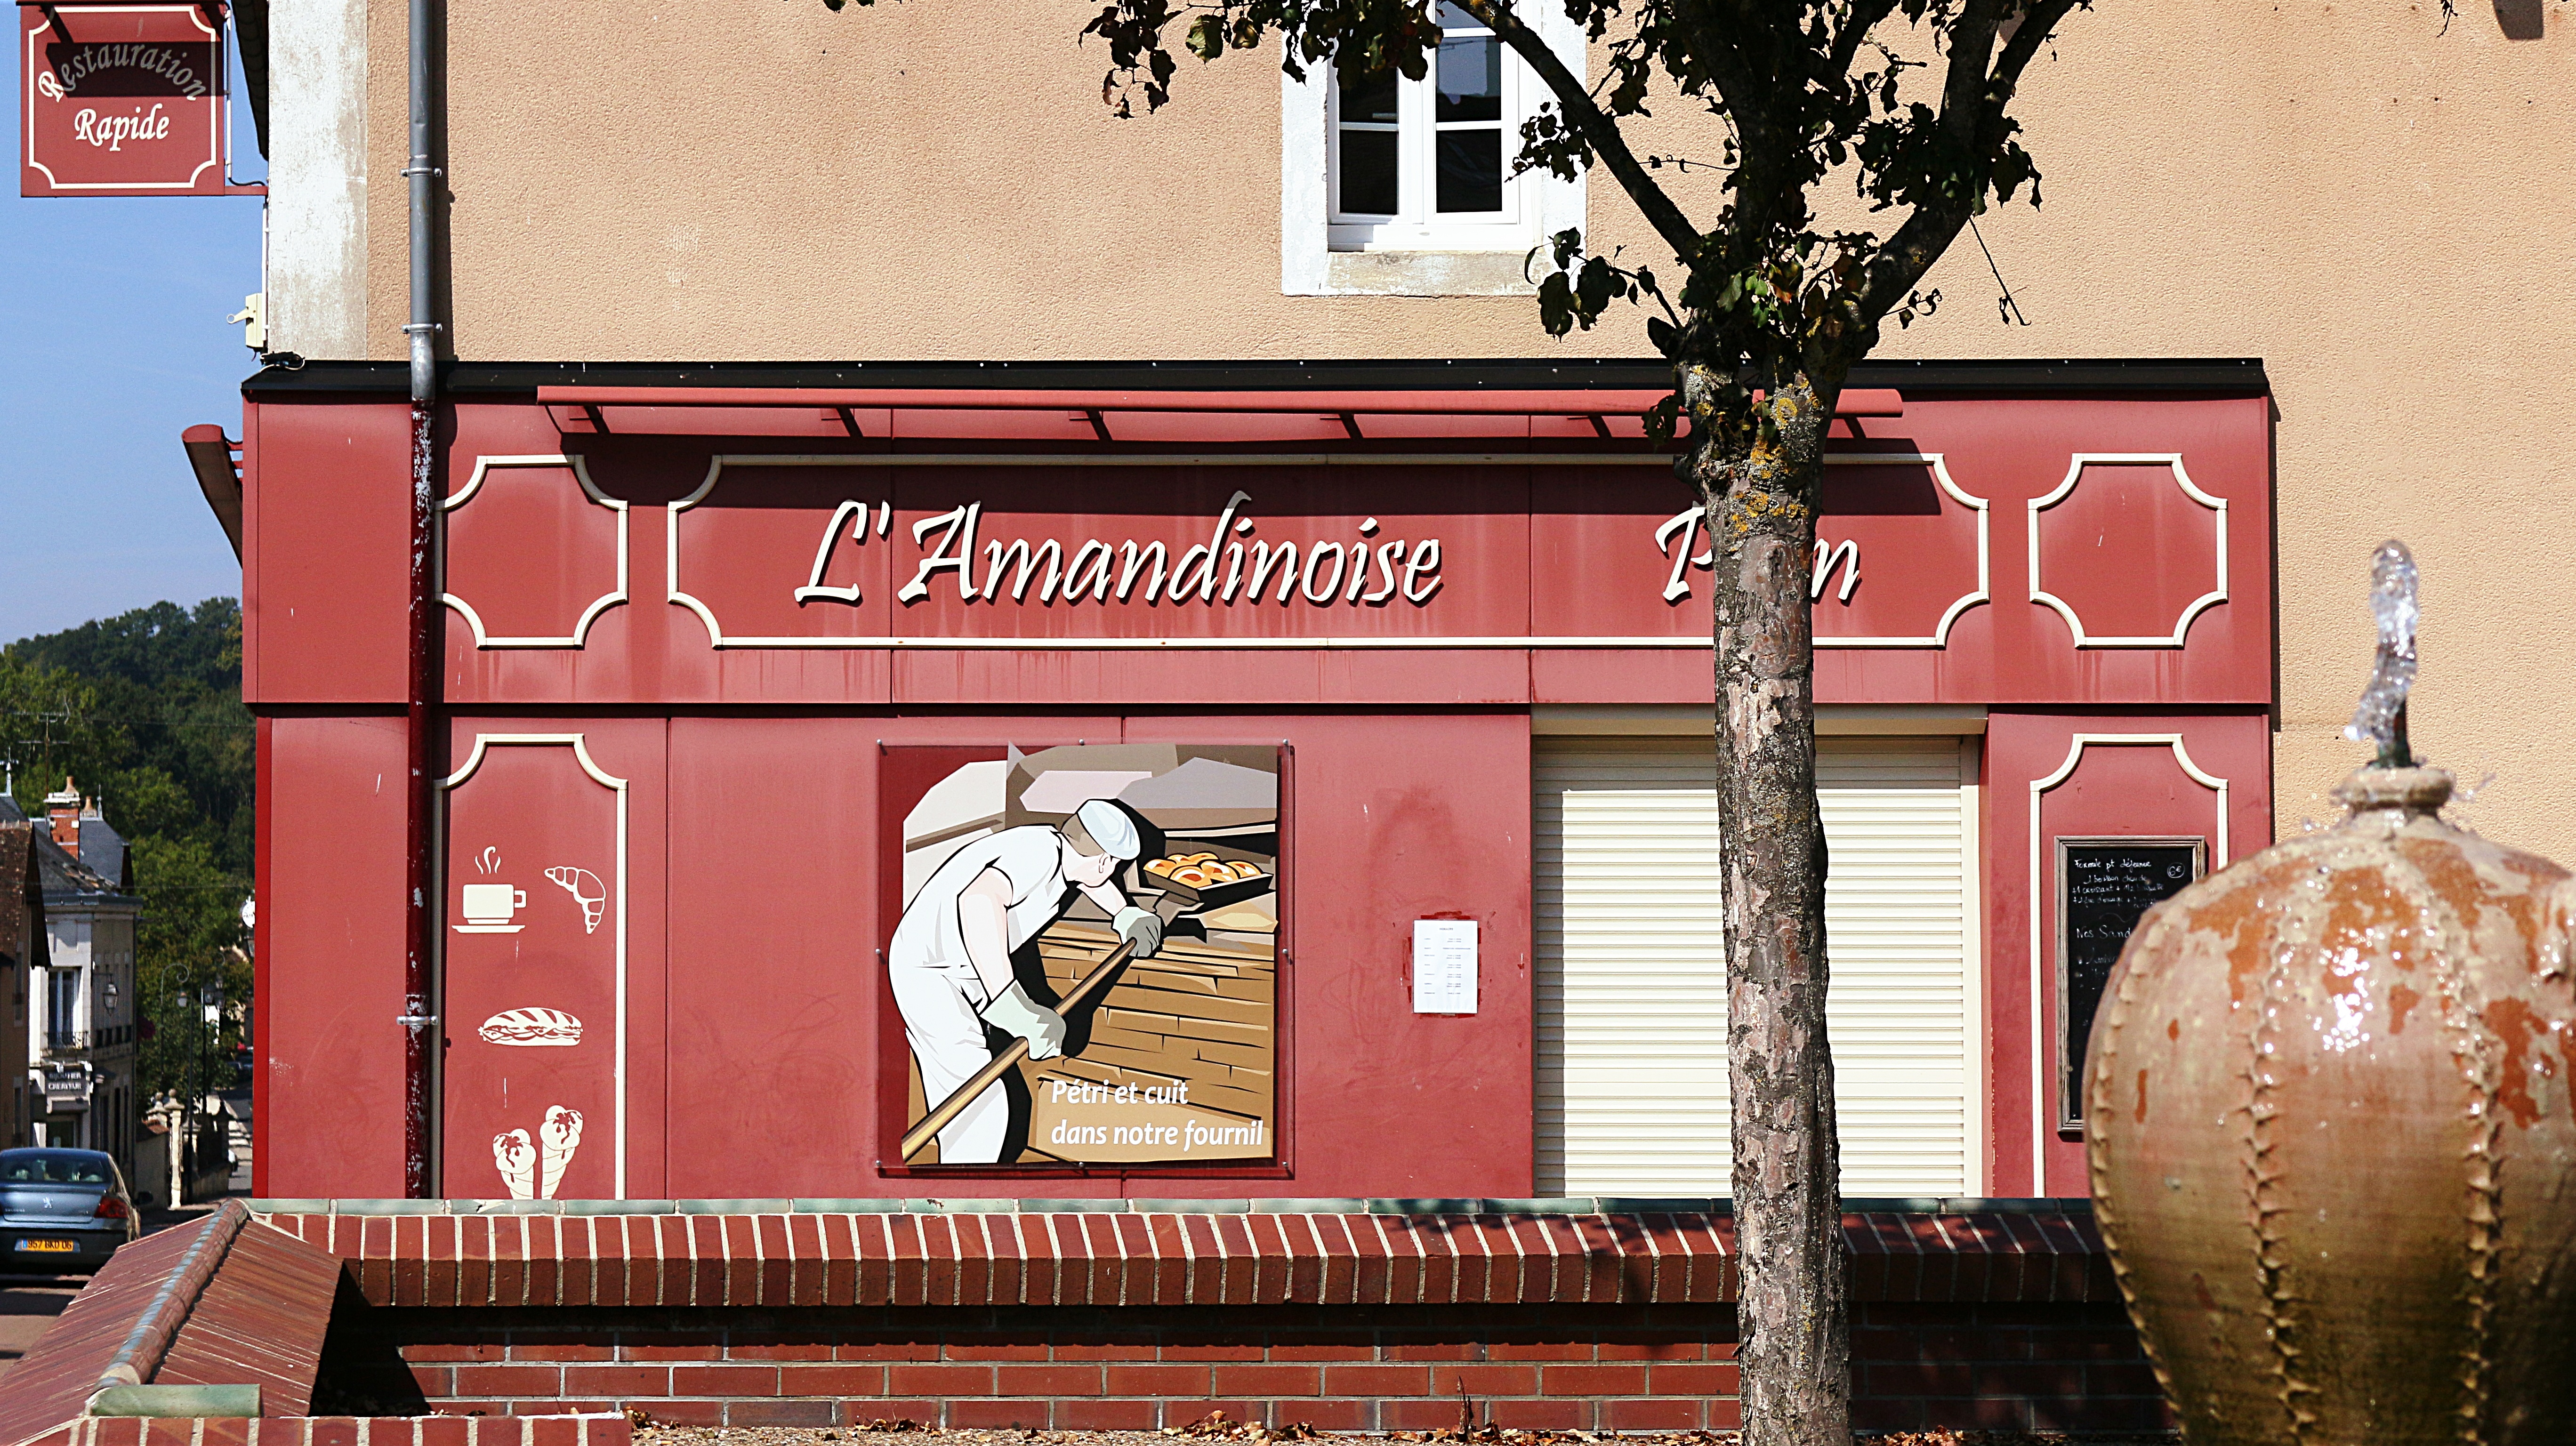
street, restaurant, city, shop, store, red, vehicle, color, bakery, trade, saint amand